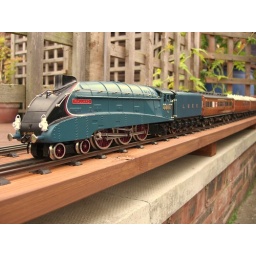
With the ex-NER Dynamometer car included in the train, 4468 MALLARD bowls along with a sleeping car express from Edinburgh.